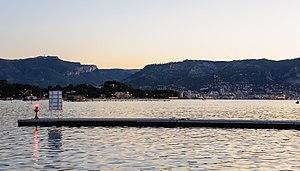
La petite rade de Toulon vue de la presqu'île de Saint-Mandrier au petit matin (Var, France)
La rade de Toulon est une grande rade située sur la côte française de la Méditerranée, dans le Var en région Provence-Alpes-Côte-d'Azur. Elle est bordée par la métropole Toulon-Provence-Méditerranée et notamment les communes de Toulon, La Seyne-sur-Mer et Saint-Mandrier-sur-Mer.